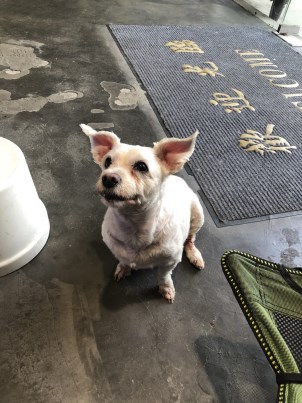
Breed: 3083-n000117-Bichon_Frise